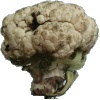
Label: Cauliflower 1